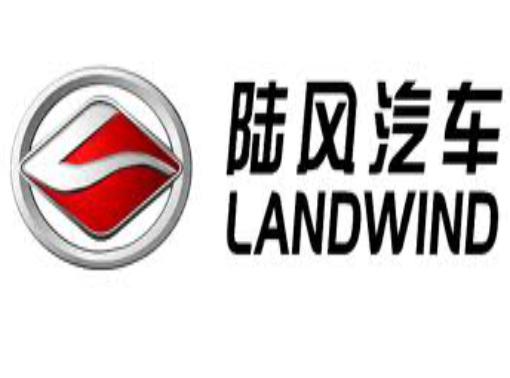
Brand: Landwind-1
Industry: Transportation